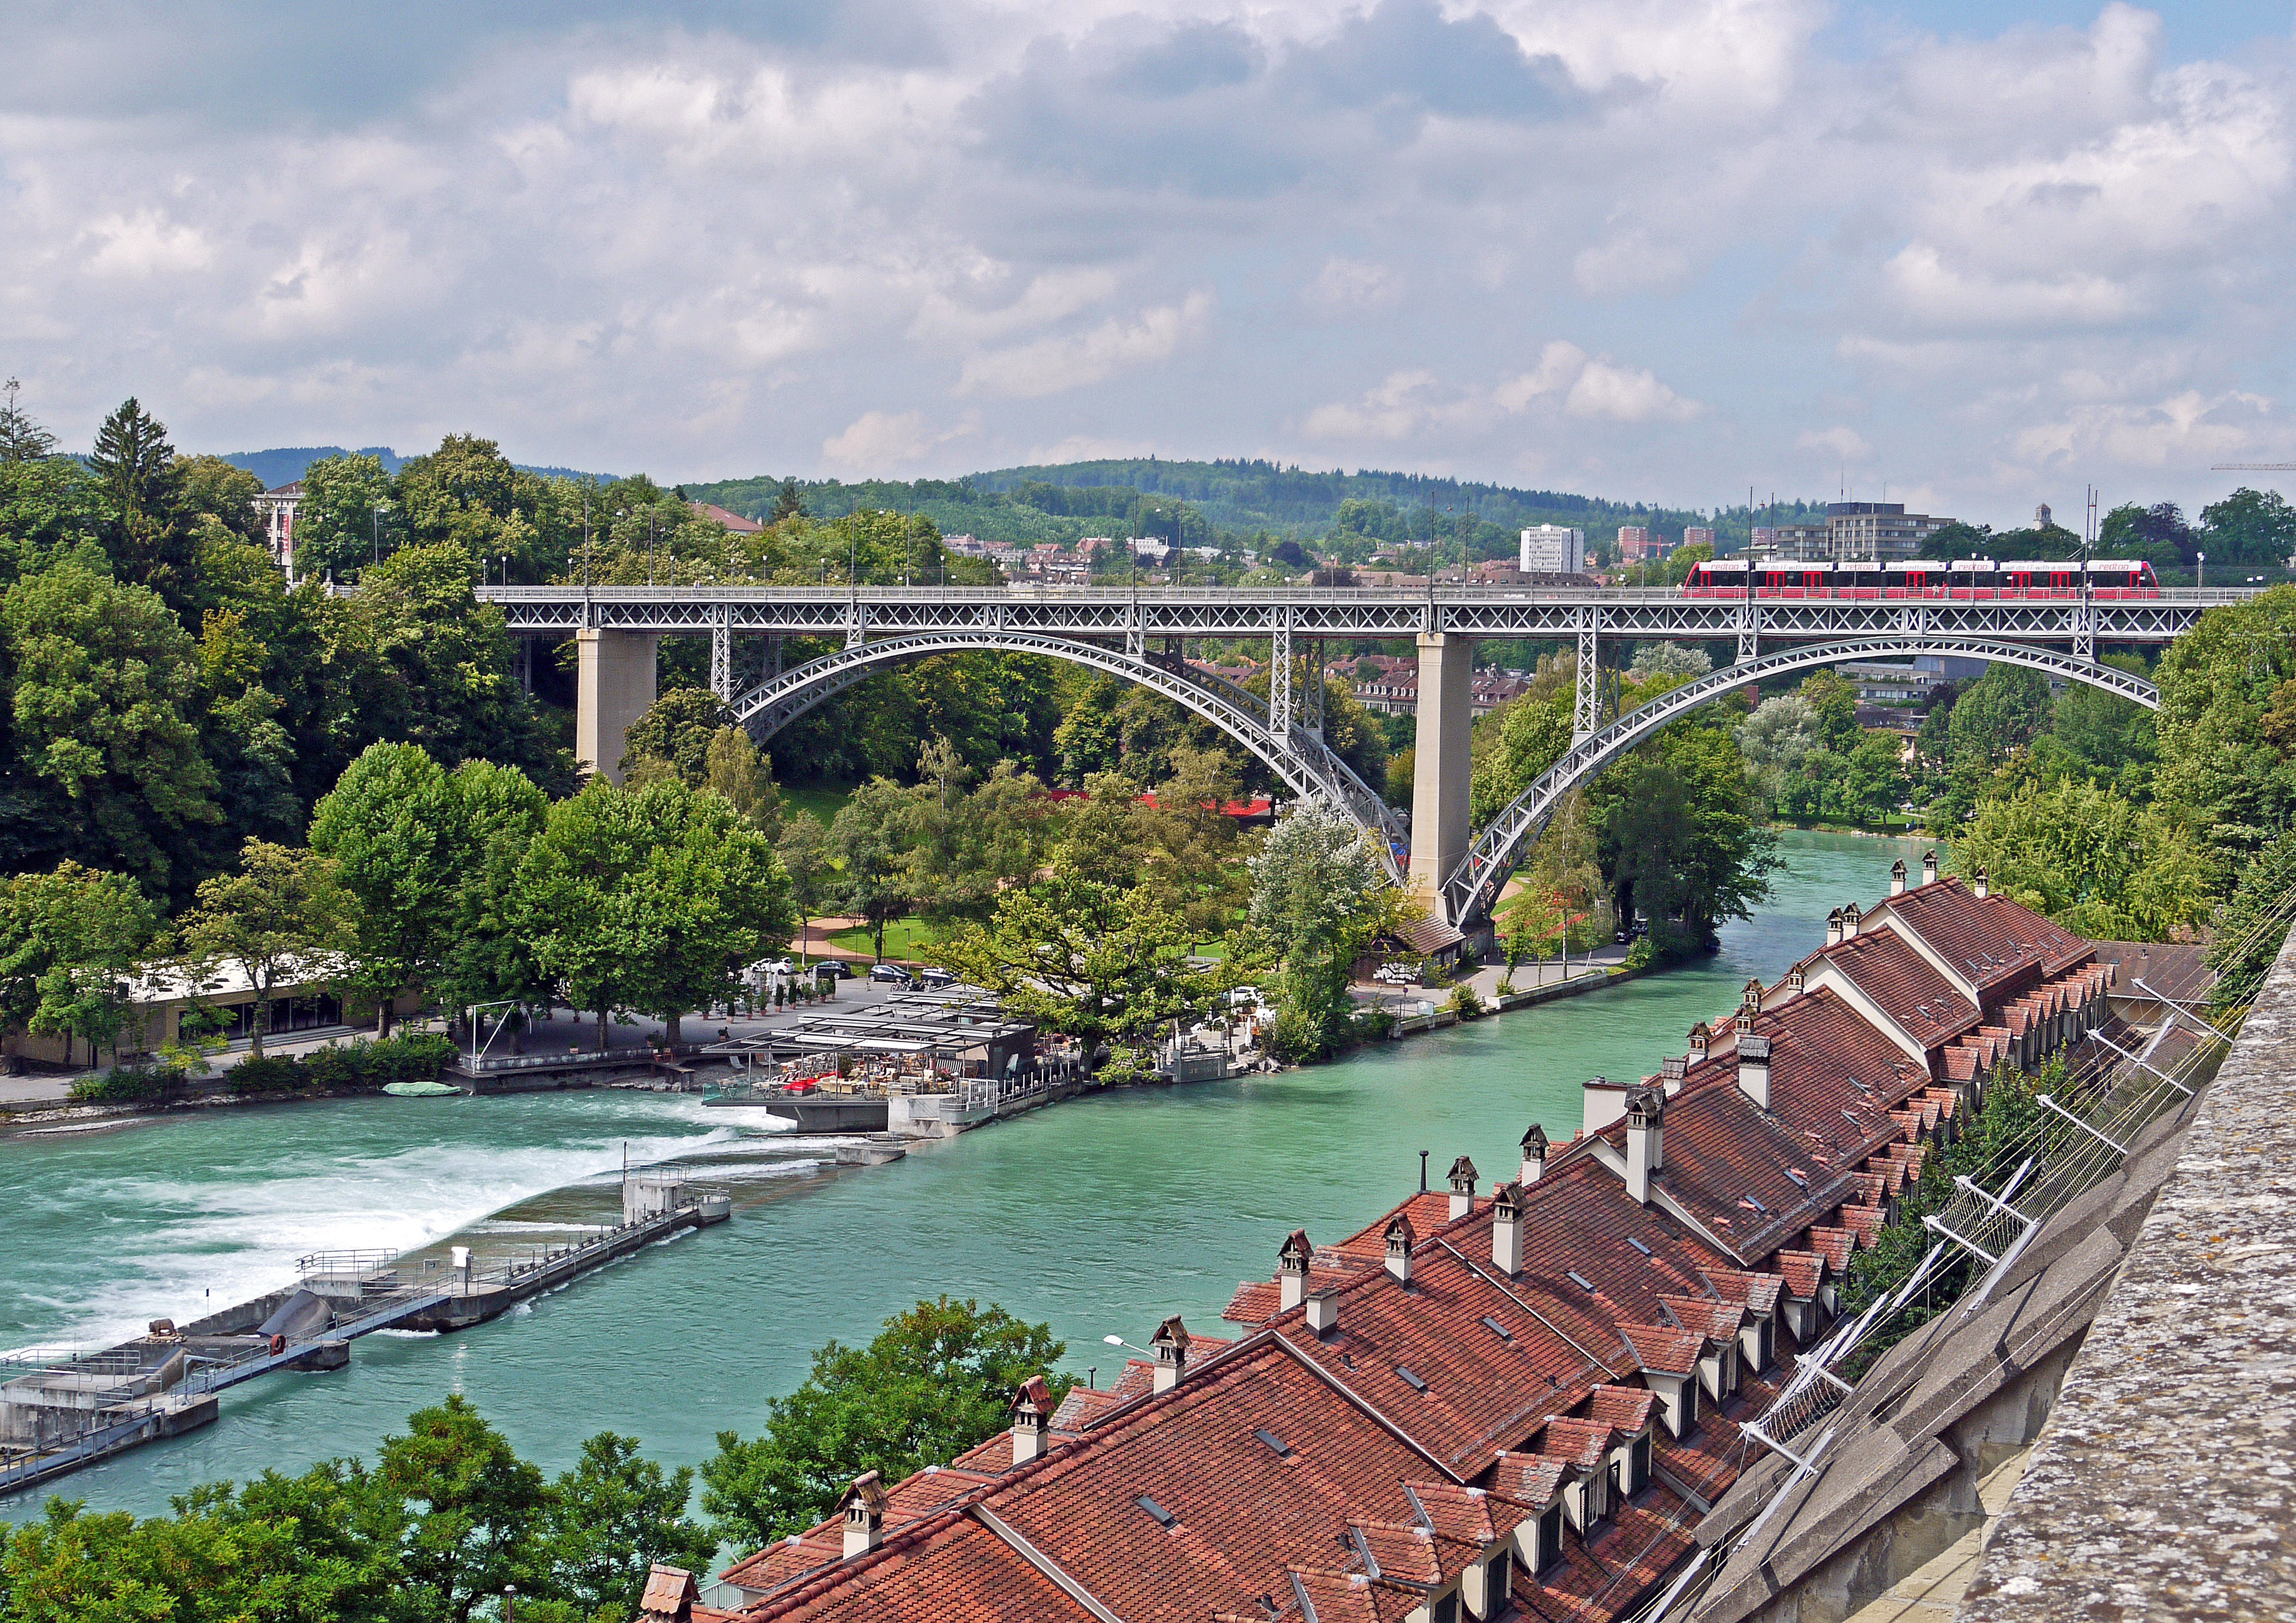
bridge, river, downtown, tram, transport, reservoir, waterway, bern, old town, capital, mat, picturesque, switzerland, weir, hilly, mountainous, arch bridge, aaretal, kirchenfeldb cke, alps river, aare, bern center, nonbuilding structure